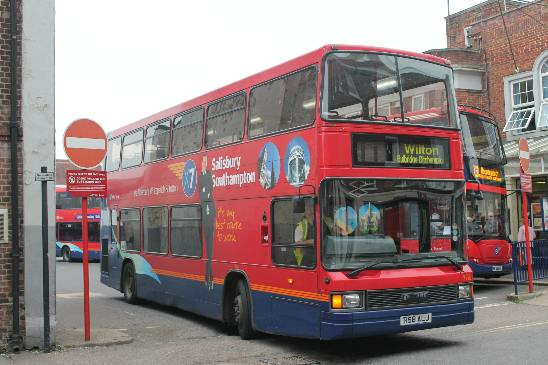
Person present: No